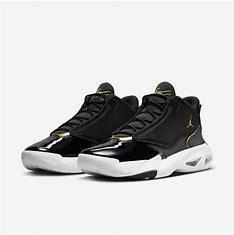
Brand: Jordan
Model: Max Aura 4